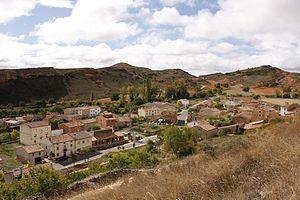
Abajas est une commune d'Espagne dans la communauté autonome de Castille-et-León, province de Burgos. Elle s'étend sur 35,07 km² et comptait environ 29 habitants en 2011.